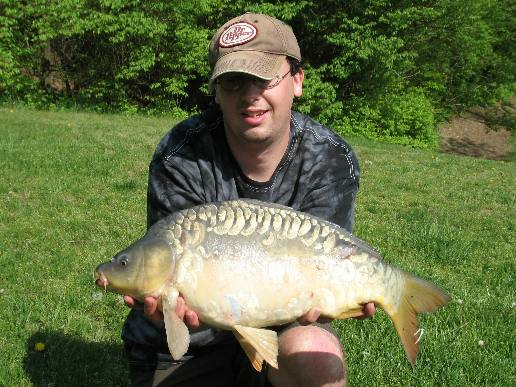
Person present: Yes